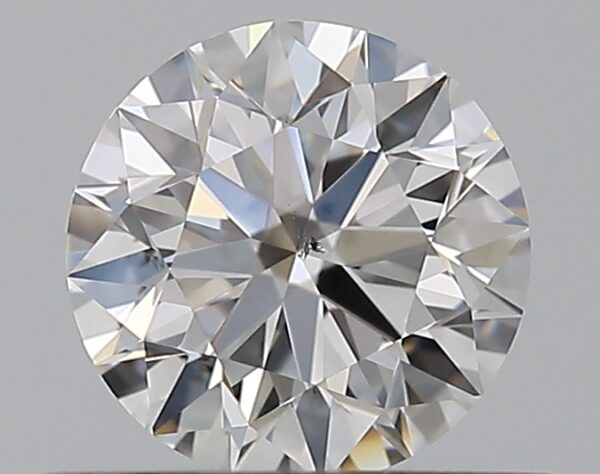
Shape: round
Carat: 0.5
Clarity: SI1
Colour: D
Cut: EX
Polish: EX
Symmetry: EX
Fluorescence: N
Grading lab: GIA
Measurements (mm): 5.04 x 5.07 x 3.17